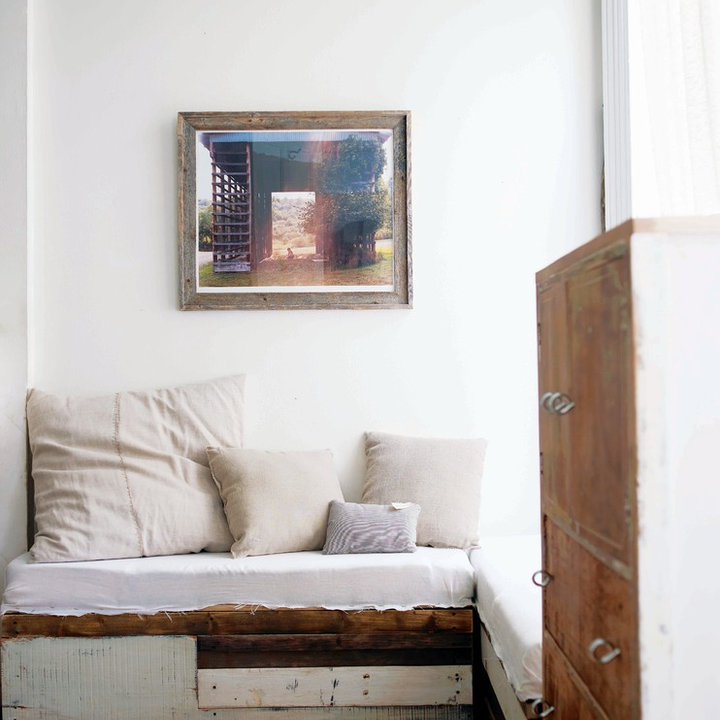
Style: Vintage